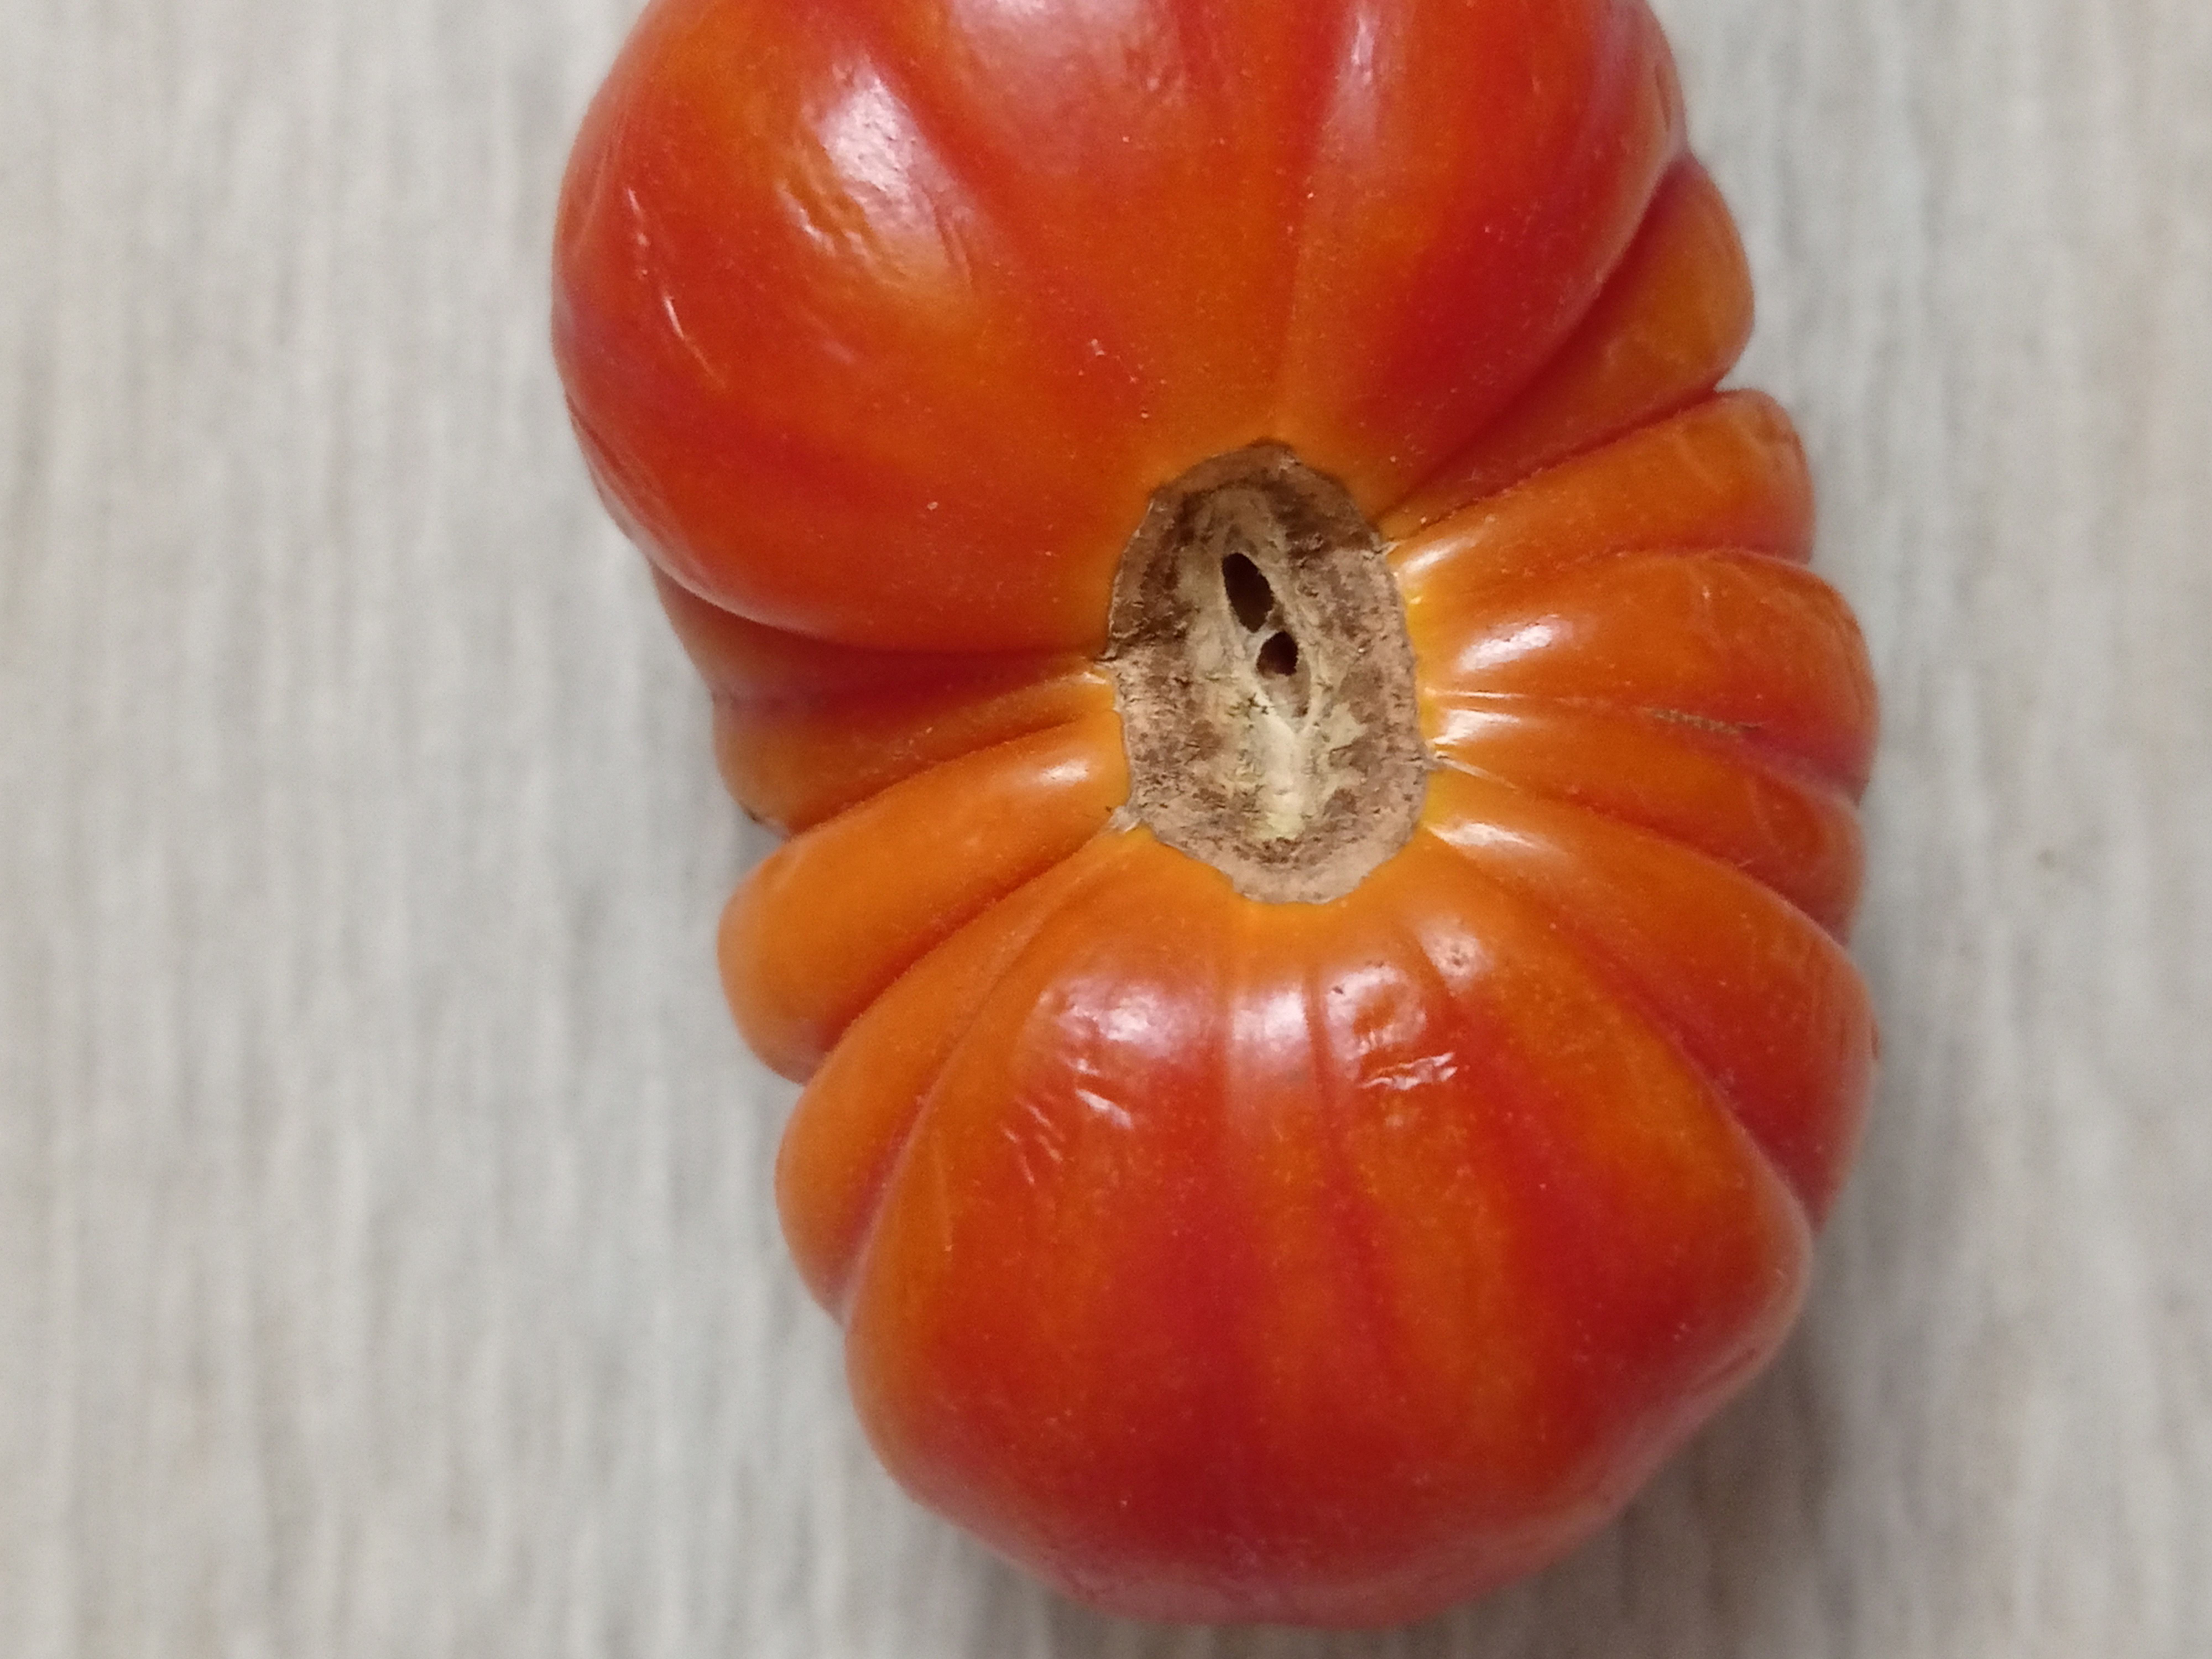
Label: Fresh